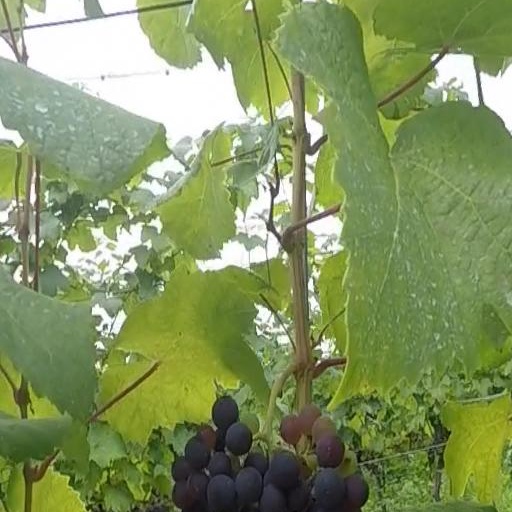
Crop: grape